Norilsk

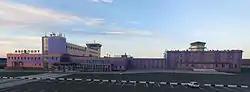
Norilsk Airport

MMC Norilsk Nickel (formerly the Norilsk Mining and Metallurgical Combine), a mining company, is the principal employer in the Norilsk area. Norilsk is a major center of non-ferrous metallurgy; the following non-ferrous metals are mined here: copper, nickel, cobalt; precious metals: palladium, osmium, platinum, gold, silver, iridium, rhodium, ruthenium; by-products: technical sulfur, metallic selenium and tellurium, sulfuric acid. The company produces 35% of the world's palladium, 25% of its platinum, 20% of its nickel, 20% of its rhodium, and 10% of its cobalt. In Russia, 96% of nickel, 95% of cobalt, and 55% of copper is produced by Norilsk Nickel. In 2007 the total volume of commodities produced and services carried out by the company in various manufacturing industries amounted to 321.5 billion rubles. In 2021 Norilsk Nickel's net profit increased by 92% to $6.974 billion.